Marcus Trescothick

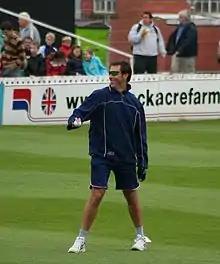
Trescothick warms up at Taunton for Somerset, in June 2007

Trescothick was not as successful in domestic cricket in 1995, although there were still some highlights including an innings of 151 against Northamptonshire (a third of his season's total), and a hat-trick, including the wicket of century-maker Adam Gilchrist, for Somerset against Young Australia. Trescothick's England Under-19 form was still excellent, averaging 74.62 with the bat in six matches. His Under-19 team mates would often mock him for wearing an England blazer after his matches; Trescothick would reply by saying that "it might be the closest I get to playing for England".